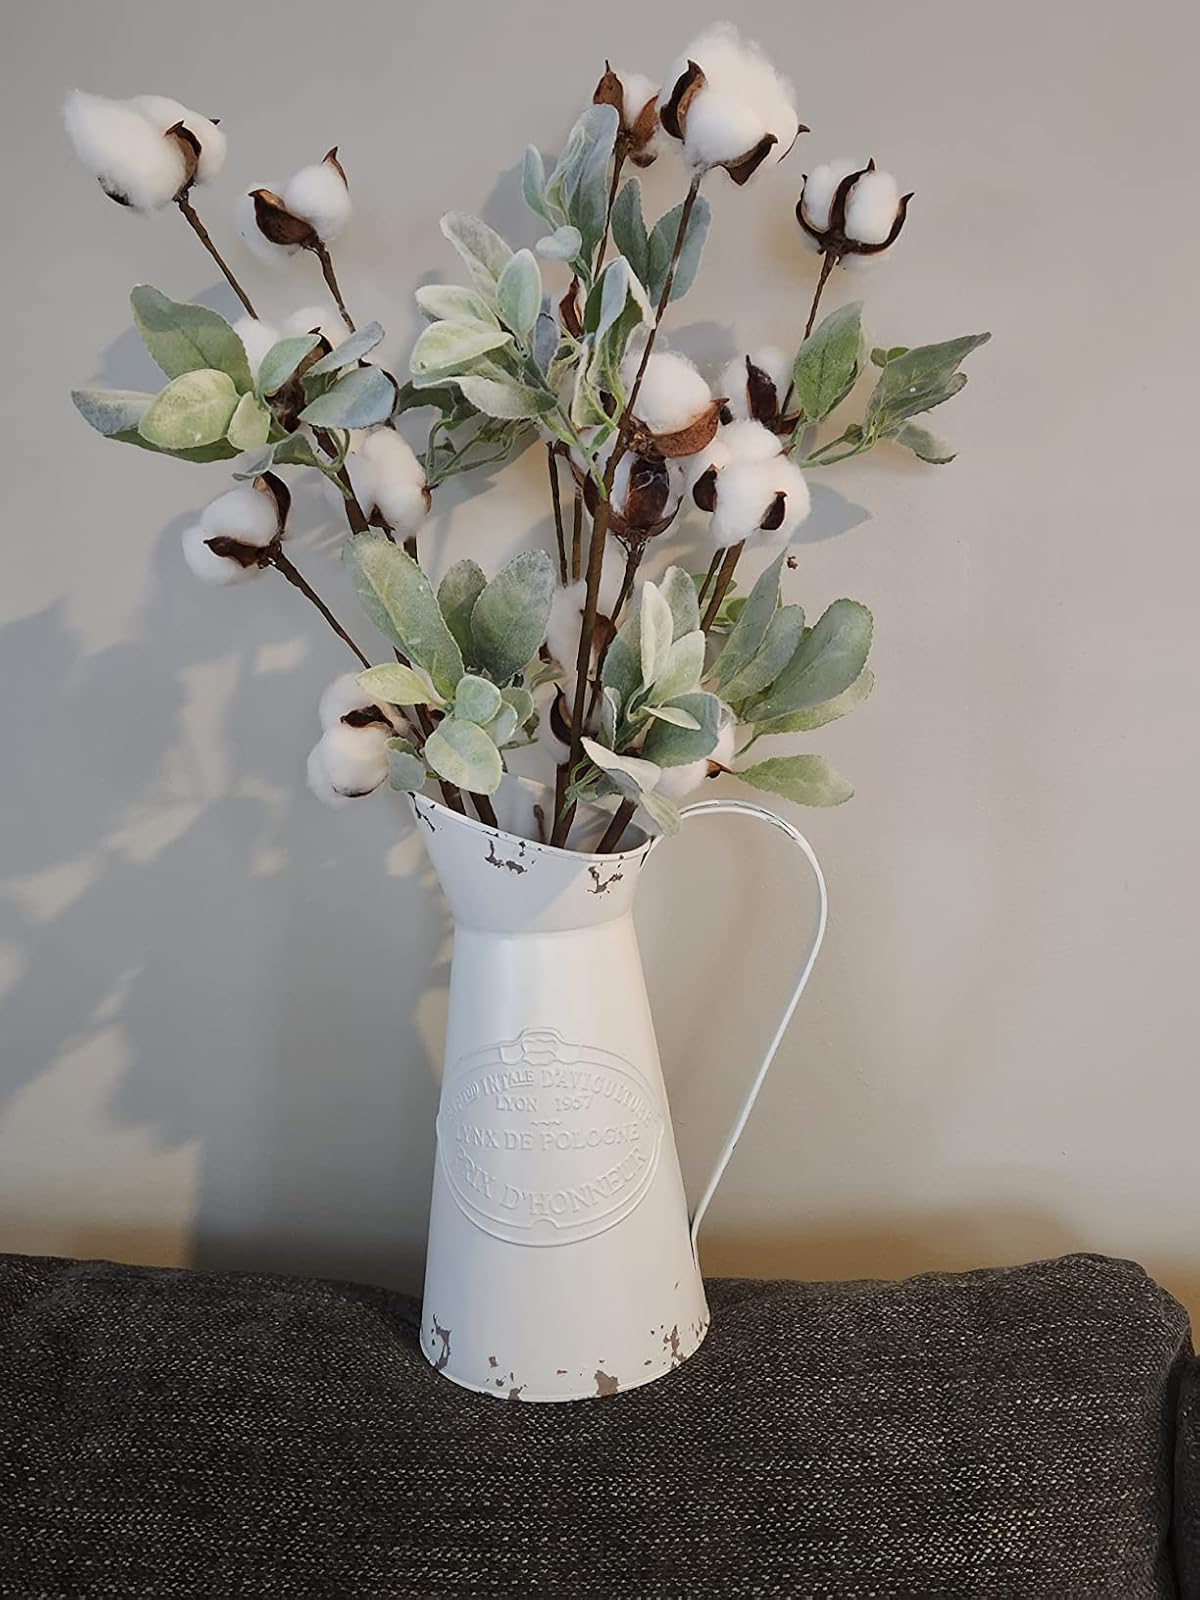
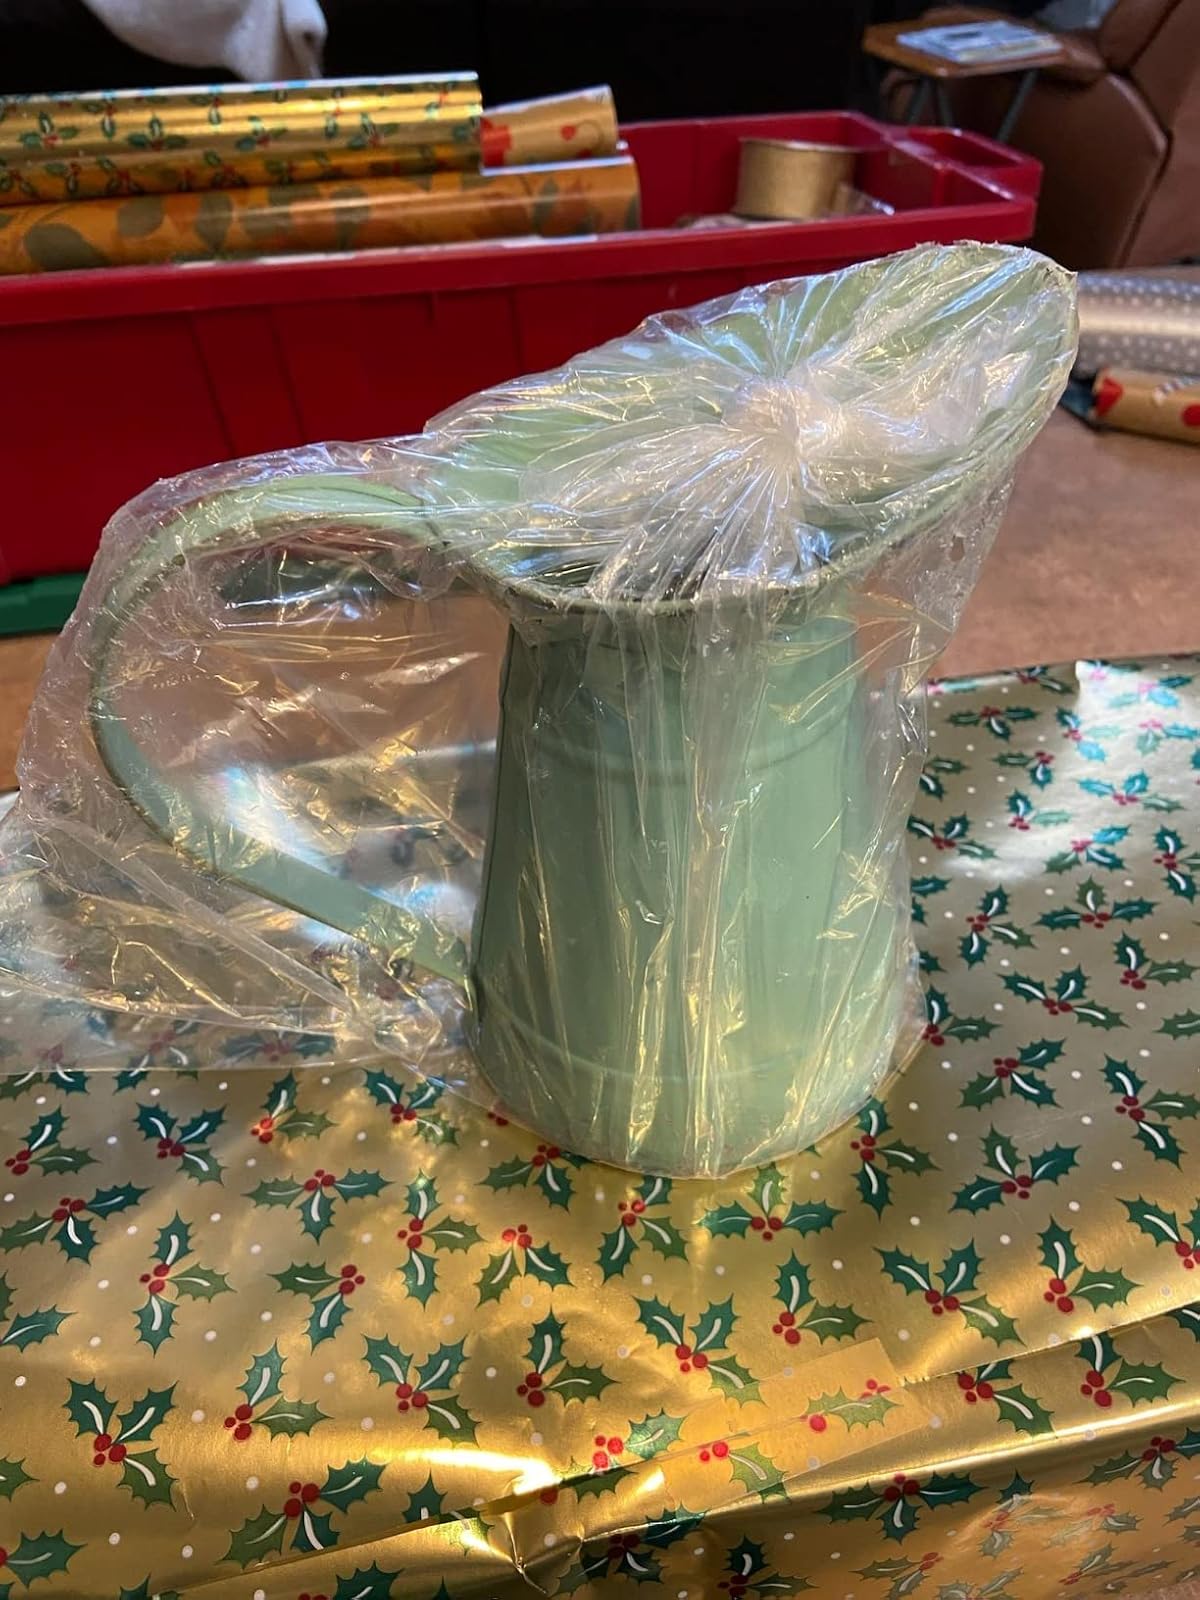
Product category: vase
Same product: no